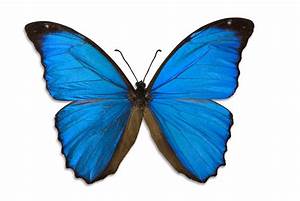
Label: farfalla